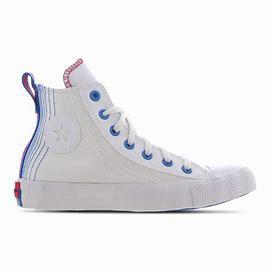
Brand: Converse
Model: UNT1TL3D